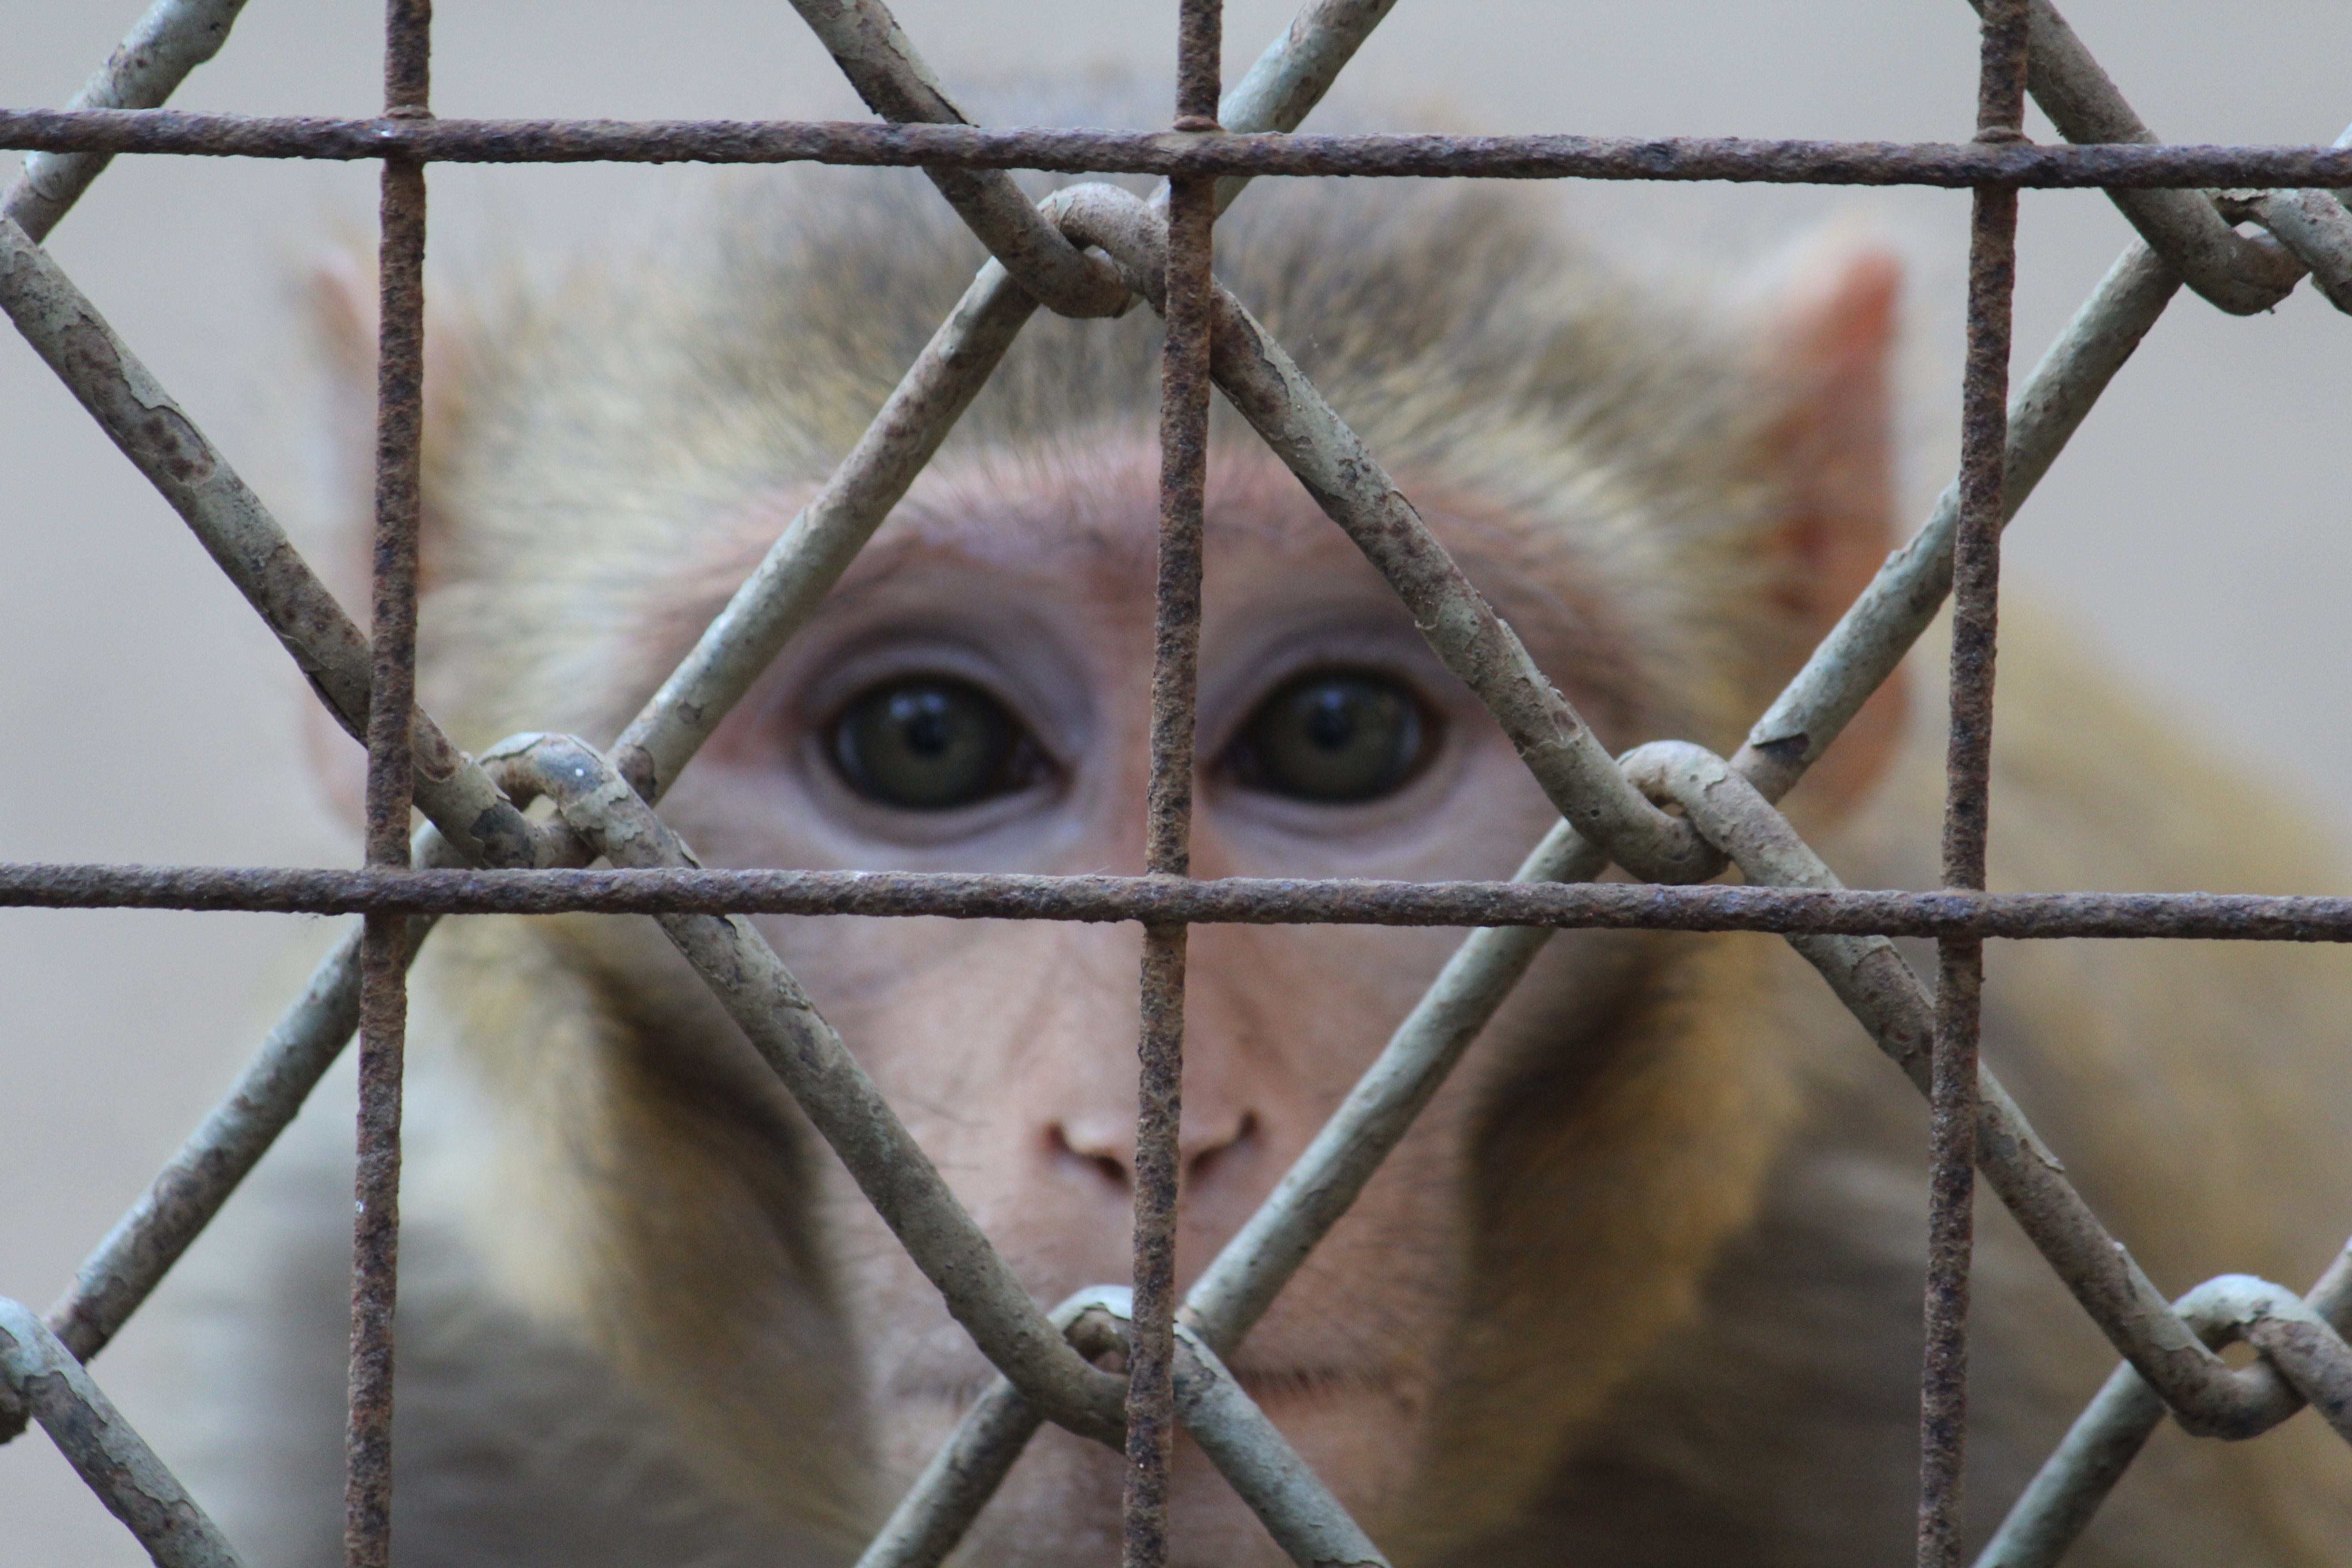
branch, fence, wildlife, zoo, mammal, monkey, fauna, primate, cage, close up, face, ape, vertebrate, india, staring, macaque, old world monkey, animal shelter